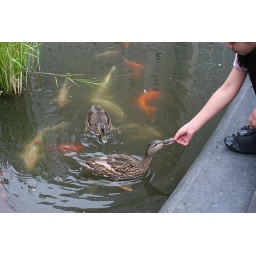
A young girl feeds ducks (and gets nibbled on) in Battery Park on the south side of Manhattan.